Mills County, Texas

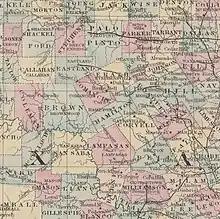
An 1880 county map of Texas detail showing existing counties before Mills County was created

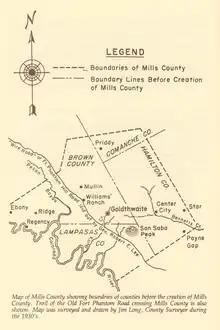
Map showing which parts of existing counties were used to create Mills County

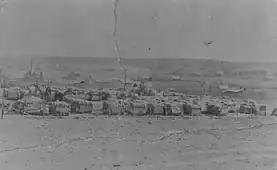

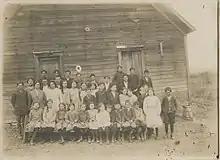
South Bennett School students, c. 1911

Known as the Father of Mills County, district representative and Williams Ranch resident Phil H. Clements (1854–1932) lobbied in Austin for a new county in 1887, though planning for the county had started in 1885. Opposition to creating the new county arose; Brown County, in particular, fought against it.